Pittsburgh Penguins

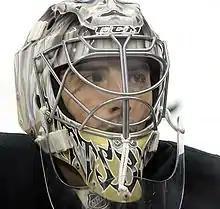
Marc-Andre Fleury was drafted first overall in 2003 by the Penguins.

The Penguins' attendance had dwindled in the late 1990s. In 1998–99, the club had an average attendance of 14,825 at home games, the lowest it had been since Lemieux's rookie year. Reducing revenue on top of the previous bankruptcy necessitated salary shedding. The biggest salary move was the trading of superstar Jaromir Jagr to the Washington Capitals in the summer of 2001. The Penguins missed the playoffs for the first time in 12 years in 2002, finishing in a tie for third-to-last in their conference. The following season they finished second-last. In the 2003 NHL entry draft, the Penguins selected goaltender Marc-Andre Fleury with the first overall pick.